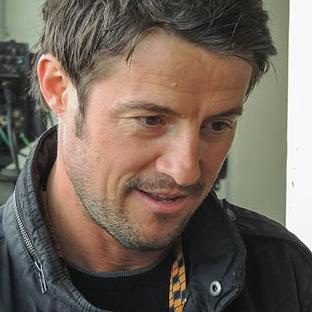
Age: 39